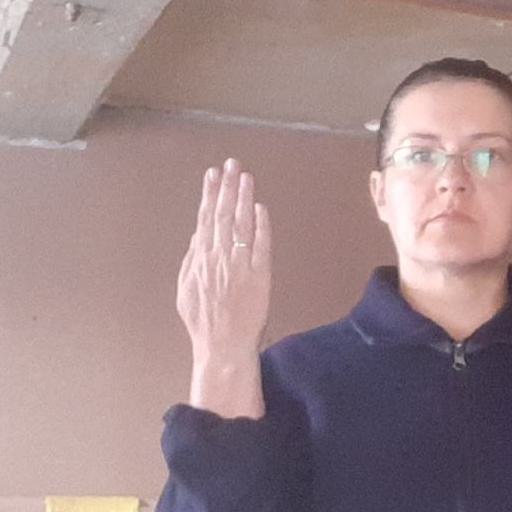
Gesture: stop_inverted